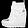
Label: Ankle boot